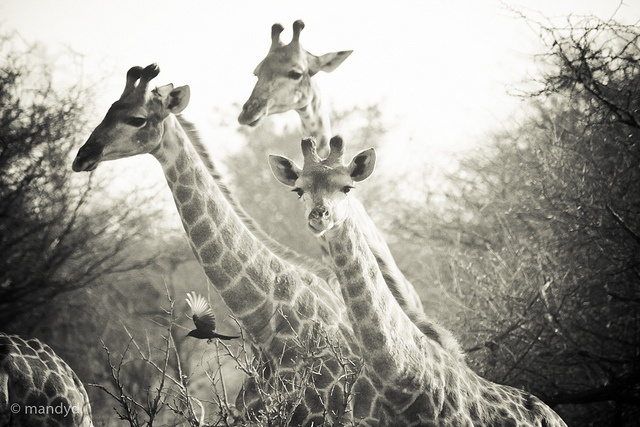
Black and white photograph of three giraffes and a bird.
an image of a herd of giraffes grazing in the pasture
a small group of giraffe in a wooded area
Giraffes are standing next to each other near trees.
A black and white image of a group of giraffes.